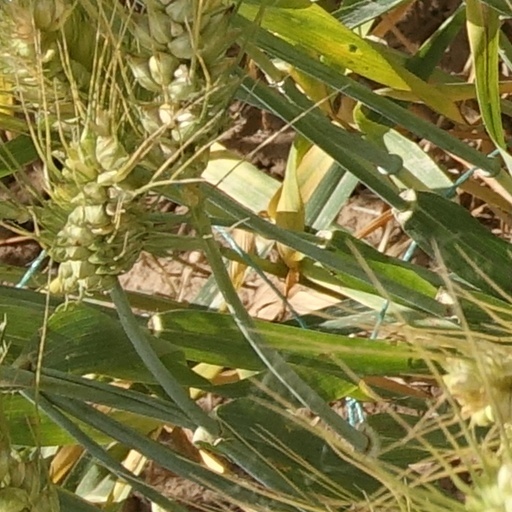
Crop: wheat